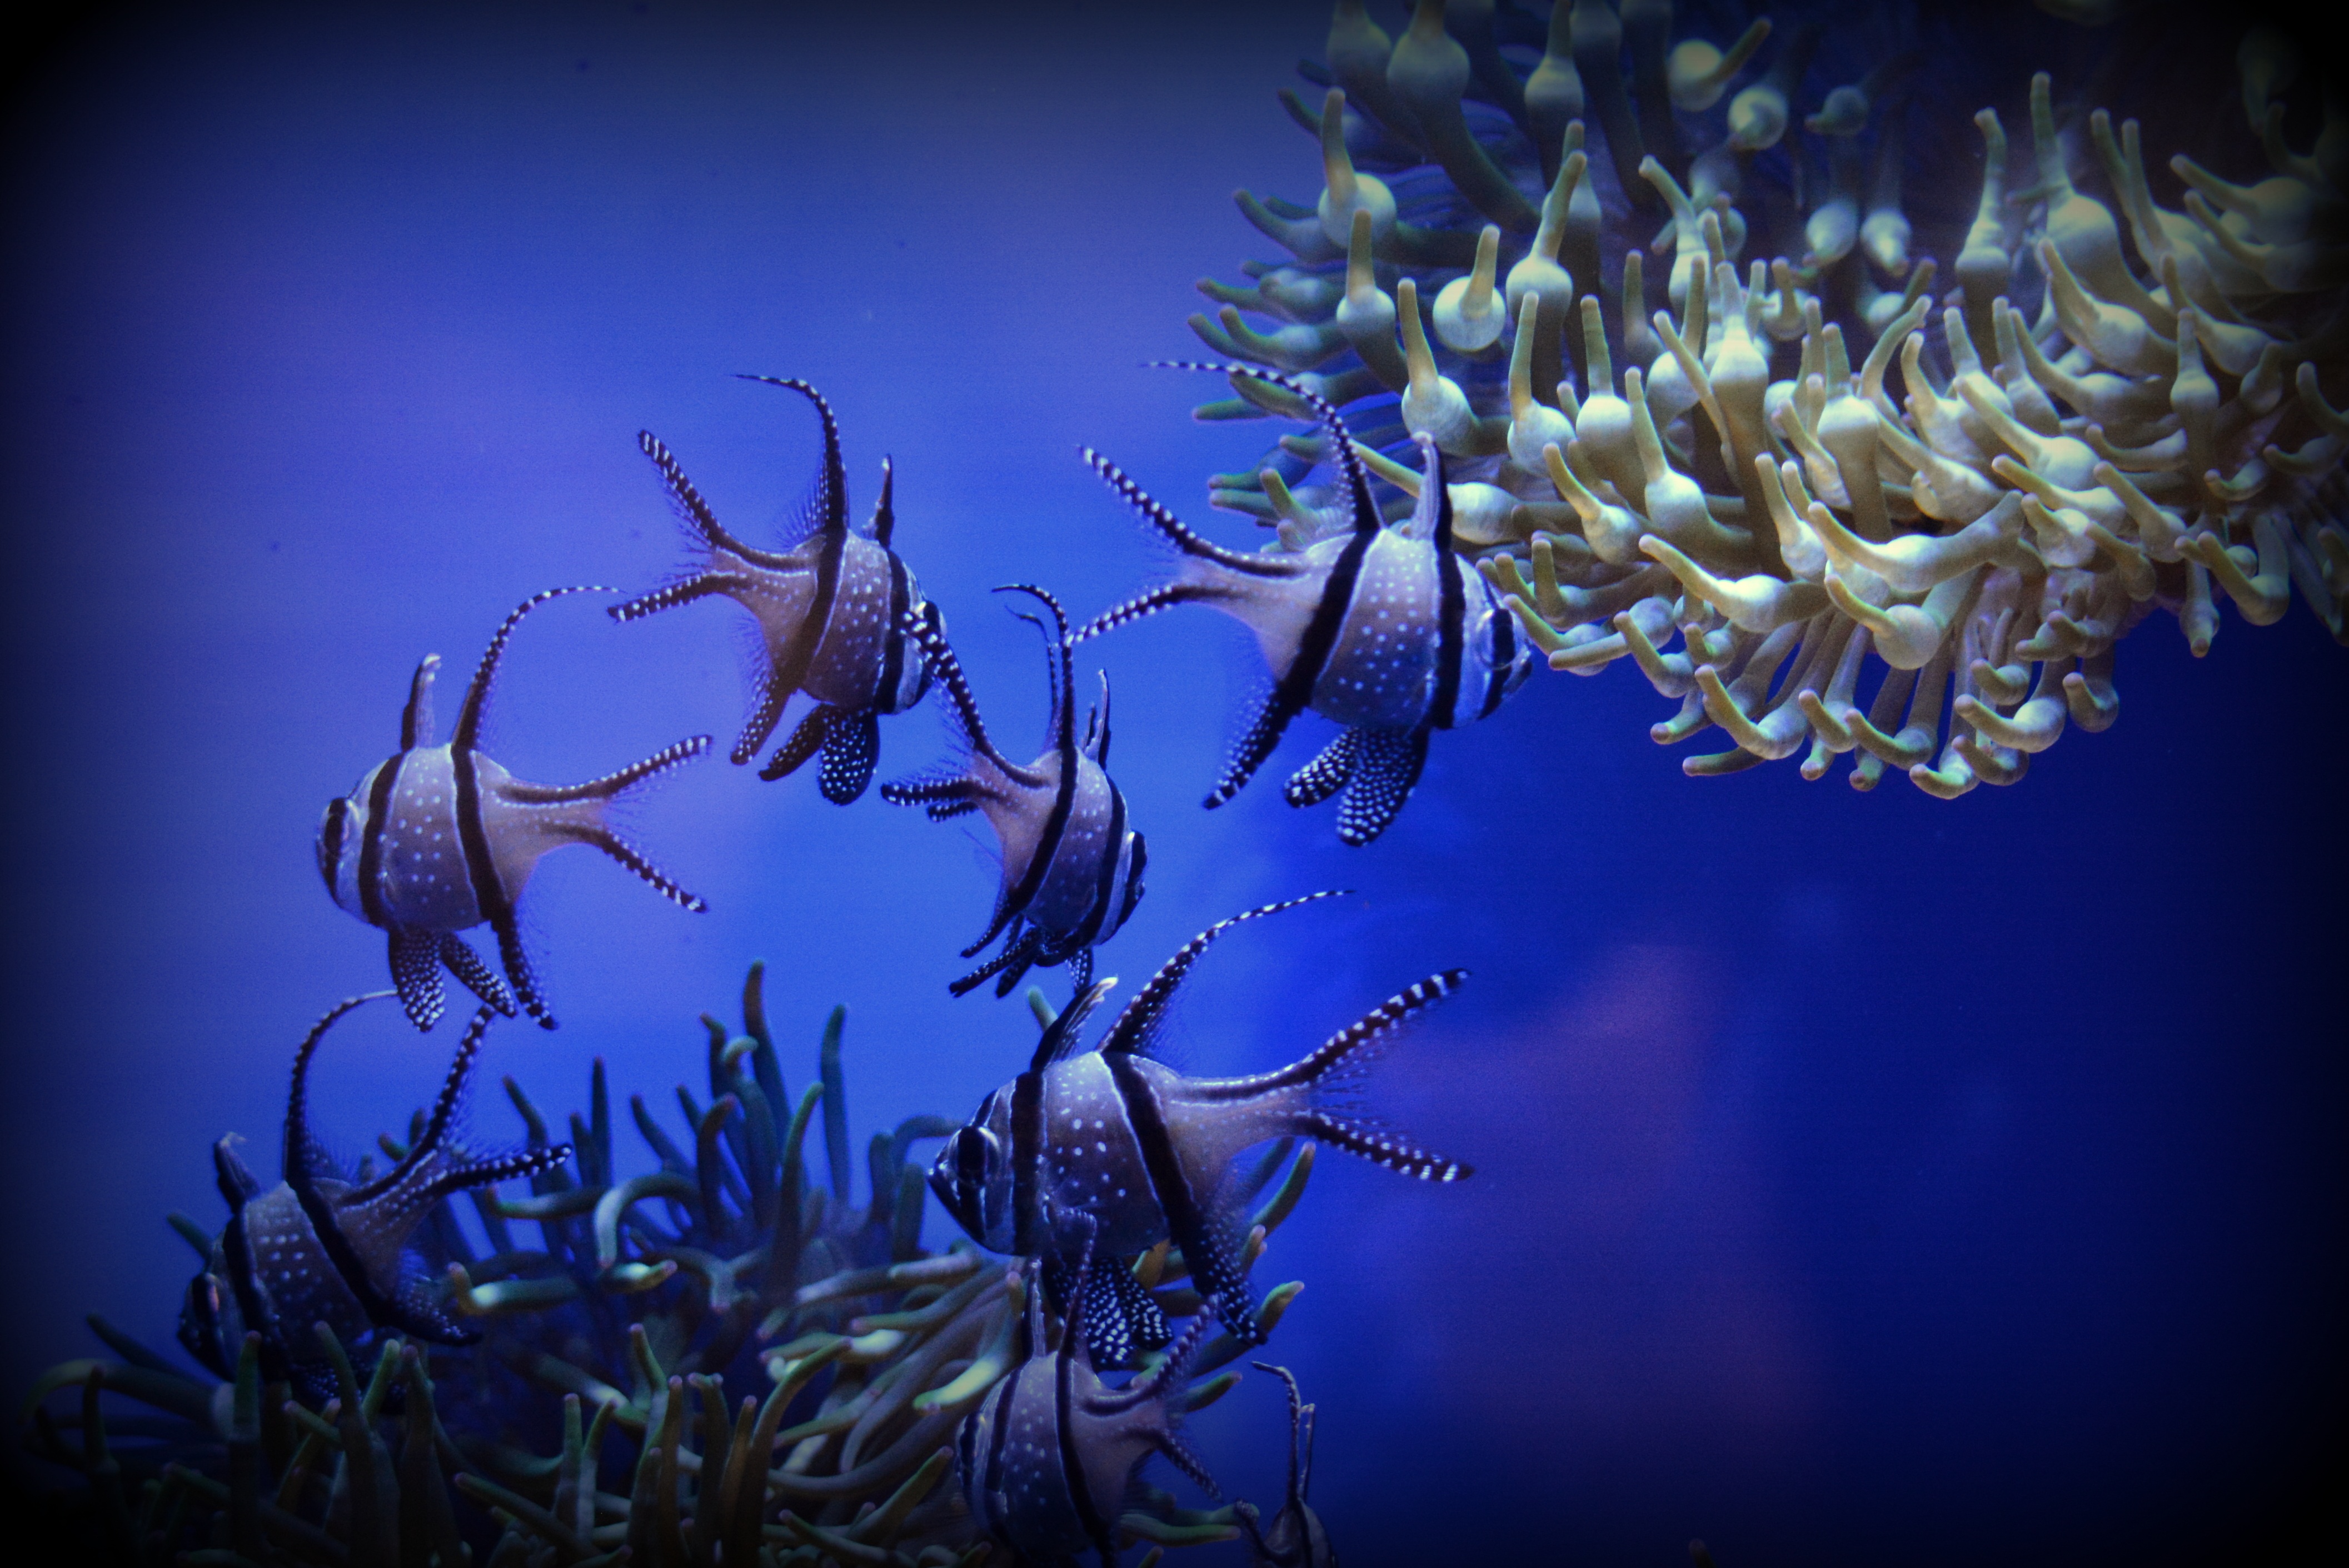
underwater, biology, artistic, blue, fish, coral, coral reef, reef, aquarium, vignette, macro photography, organism, marine biology, deep sea fish